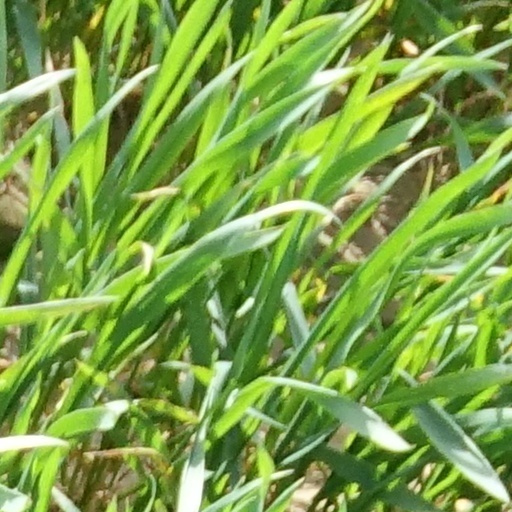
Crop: wheat